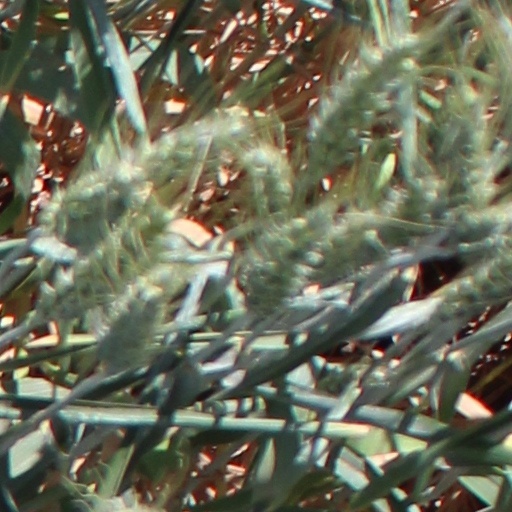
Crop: wheat